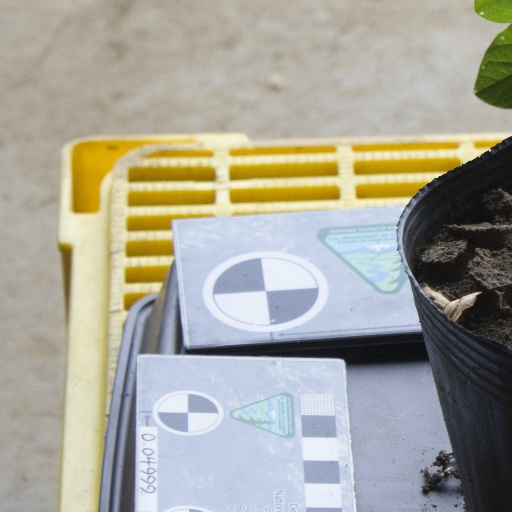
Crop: soybean